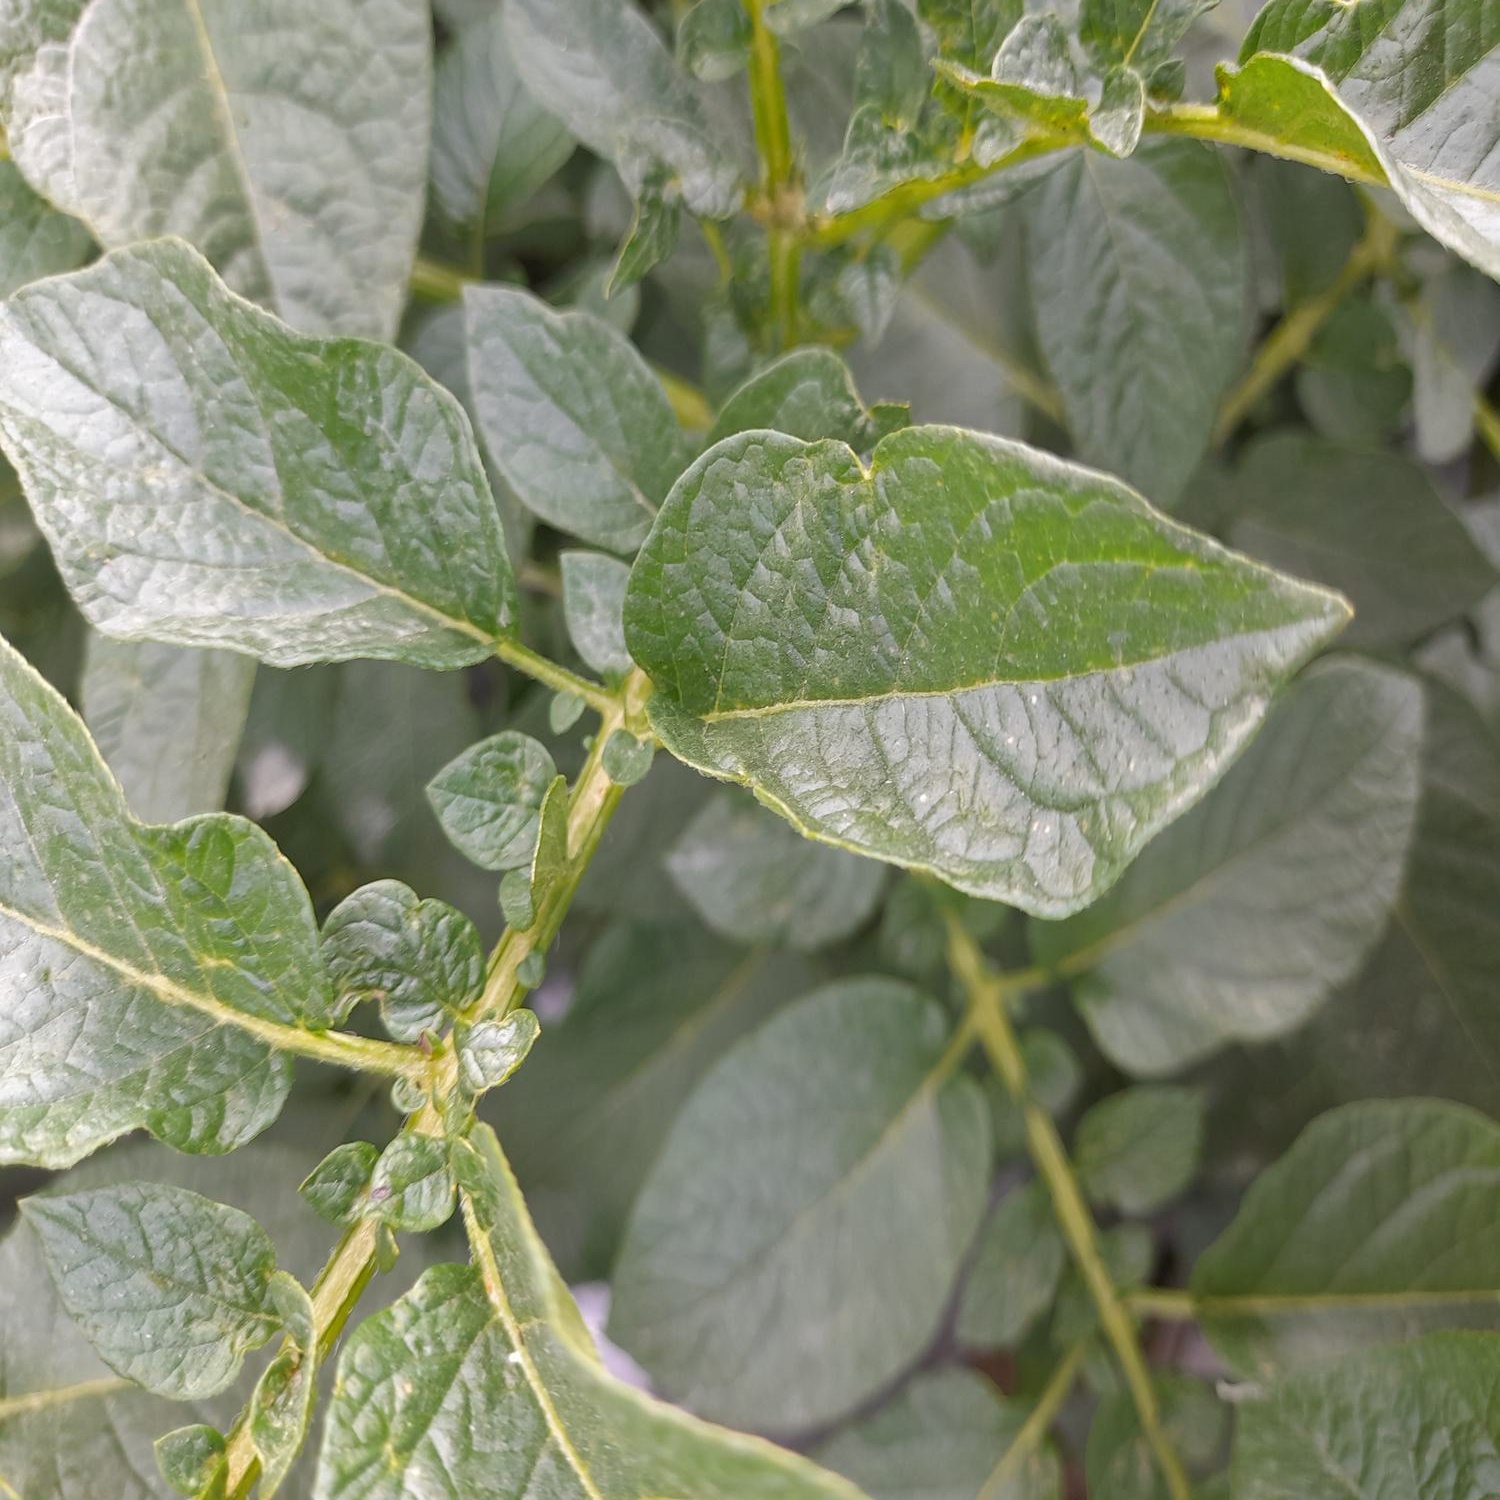
Etiqueta: Virus